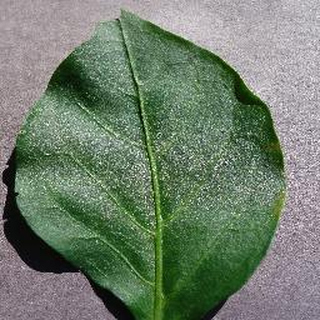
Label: healthy_bell_pepper